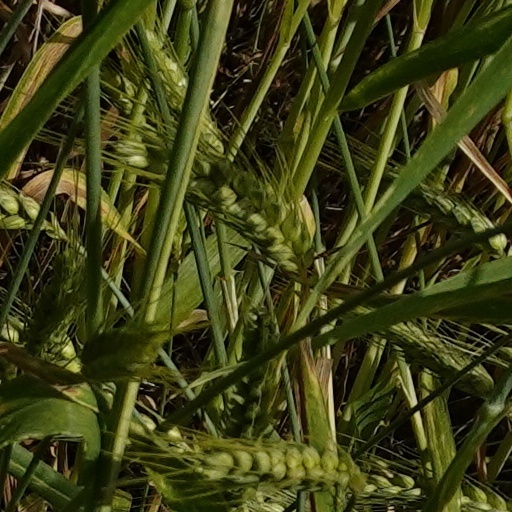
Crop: wheat